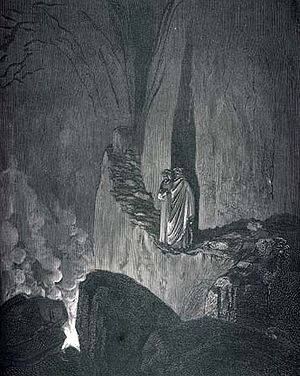
Den guddommelige Komedie / Handling / Helvede
Dante og Vergil på vej opad den stenede vej i 26. sang
La Divina Commedia er det berømteste værk af den florentinske digter Dante Alighieri fra tiden mellem middelalder og renæssance. Han fortæller om en rejse mod det hinsidige med sig selv som mere eller mindre fiktiv hovedperson.